Duncan Douglas

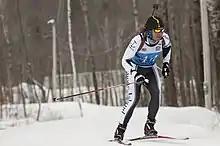
Duncan Douglas in 2014

Duncan Douglas (born 22 November 1965) is an American biathlete. He competed at the 1992 Winter Olympics and the 1994 Winter Olympics.